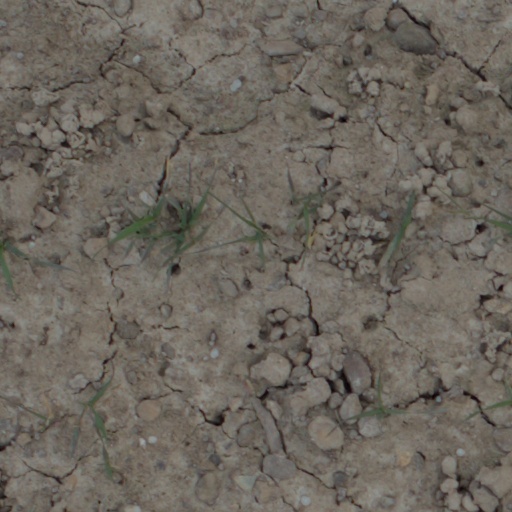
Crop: wheat